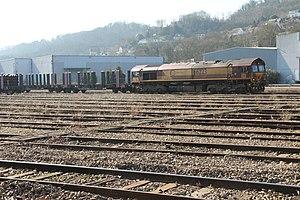
Classe 66 d'Euro Cargo Rail en tête d'un train de tubes Vallourec à Canteleu
Les Classe 66 sont une série de locomotive diesel en service d'abord sur le réseau des chemins de fer britanniques puis en France, dérivées techniquement de la série classe 59.
Les voies du port de Rouen-Rive-Droite sont une ligne de chemin de fer française à écartement standard située à l'intérieur de l’agglomération de Rouen. Desservant les quais et les établissements industriels de la rive droite du port de Rouen, elles ont subi les vicissitudes des guerres, des crises économiques ainsi que des aménagements portuaires et urbains. Aujourd'hui, bien que de moindre capacité que les lignes de la rive gauche du port, elles sont elles aussi largement sous-utilisées compte tenu à la fois de la disparition de certains trafics du port de Rouen, du déclin du transport ferroviaire et de la désindustrialisation de leur zone de chalandise.